Darién Gap

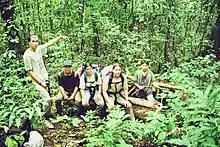
The first Mexican by-foot crossers take a rest by the "Lost Corvair", abandoned in 1961 by a caravan from Chicago.

Ed Culberson was the first one to follow the entire Pan-American highway proposed route, including the Darién Gap, on a motorcycle, a BMW R80G/S.